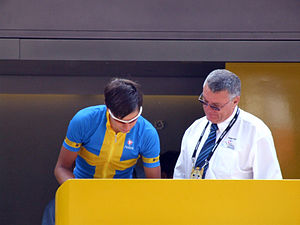
Thomas Lövkvist
"Thomas ""Gotland"" Lövkvist er en svensk cykelrytter. Han blev professionel i 2004, som den yngste svensker gennem tiden, på det franske hold Française des Jeux, og har siden 2008-sæsonen cyklet for Team High Road/Team Columbia. Han er længe blevet betragtet som Sveriges mest lovende cykelrytter, og enkelte mener han til og med er en af de mest talentfulde i hele cykelsporten. Lövkvist var den yngste deltager i Tour de France i 2005 og 2006. Der er noget uenighed blandt eksperterne om det har været et godt valg af holdledelsen i Française des Jeux at lade ham stille til start i så mange løb i så ung alder, og specielt i et hårdt løb som Touren. Resultaterne de sidste år har heller ikke været imponerende i forhold til de høje forventninger som stilles til ham.